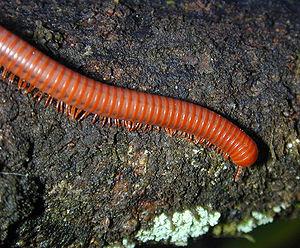
La faune du sol ou pédofaune est l'ensemble de la faune effectuant tout son cycle de vie dans le sol.
La biodiversité du sol est la variété des formes de vie, animales, végétales et microbiennes, présentes dans un sol par au moins une partie de leur cycle biologique.